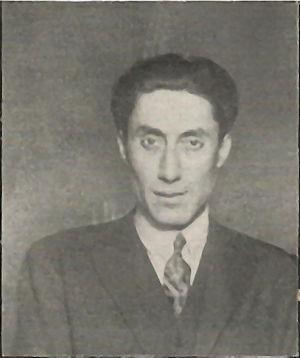
Le Championnat du monde de billard carambole à la partie libre seniors était organisé par l'Union mondiale de billard.